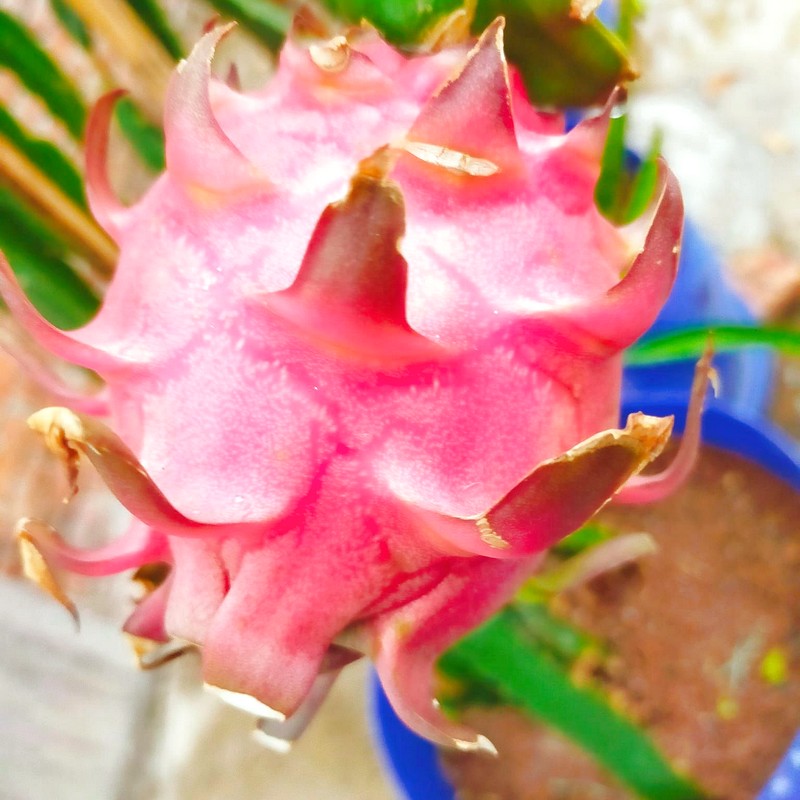
Label: Fresh Dragon Fruit